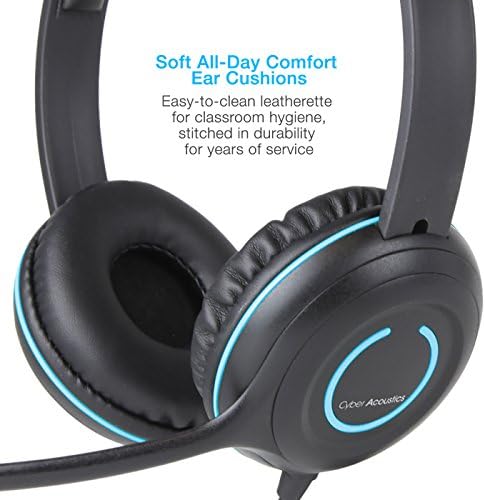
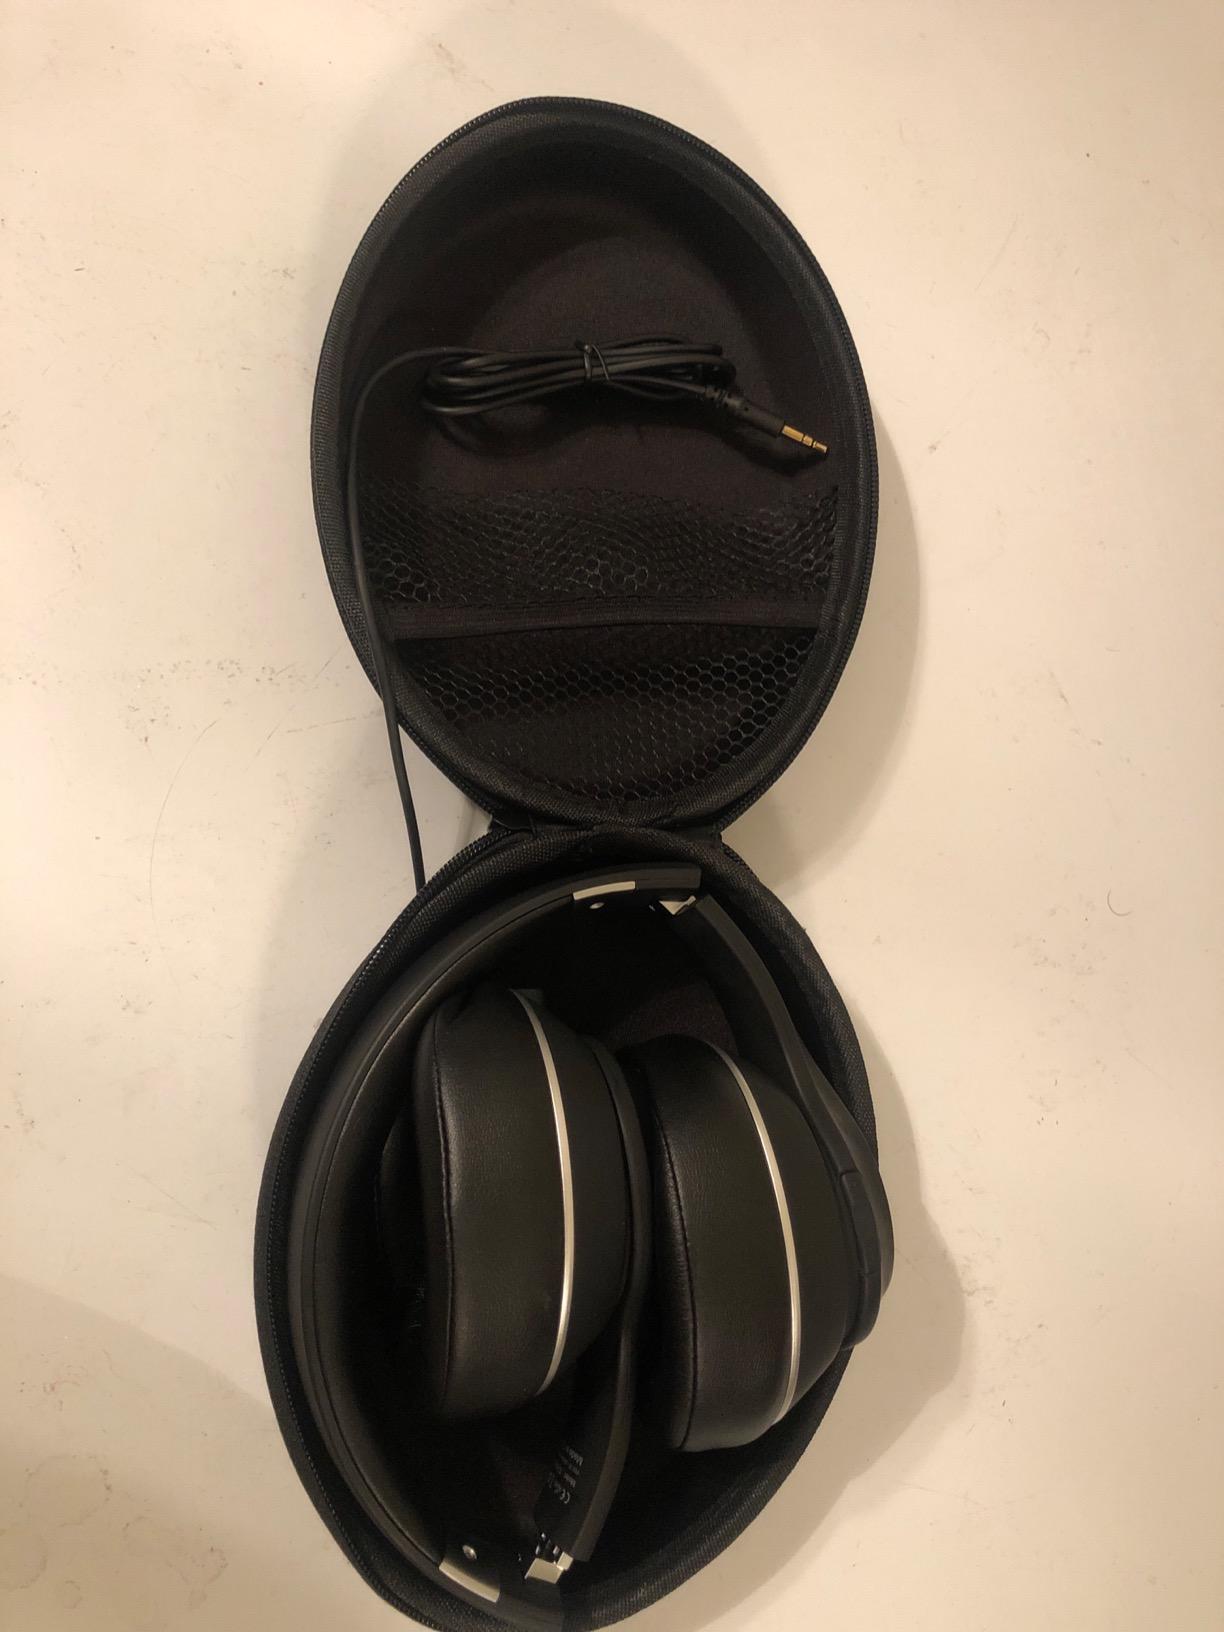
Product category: headphones
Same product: no